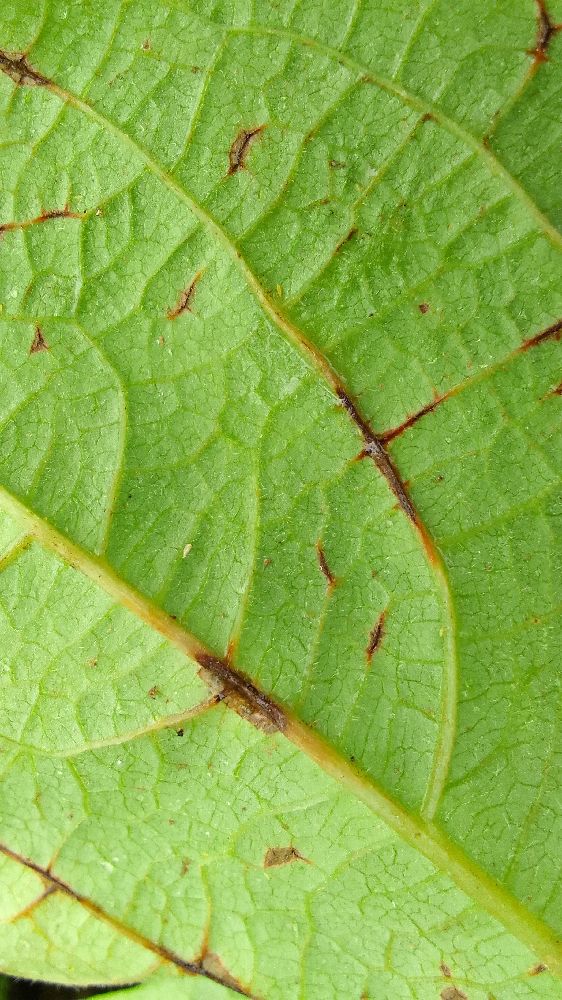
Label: anthracnose